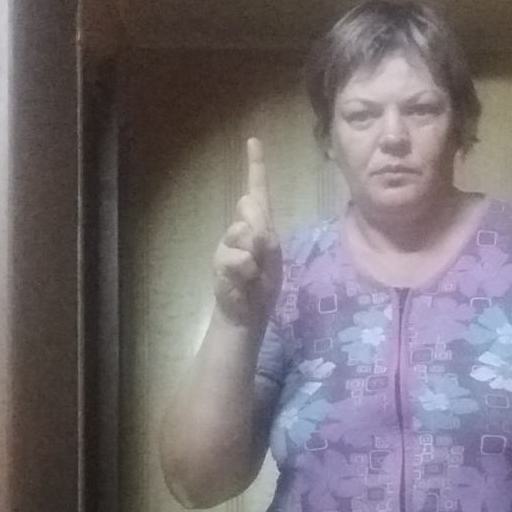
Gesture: one